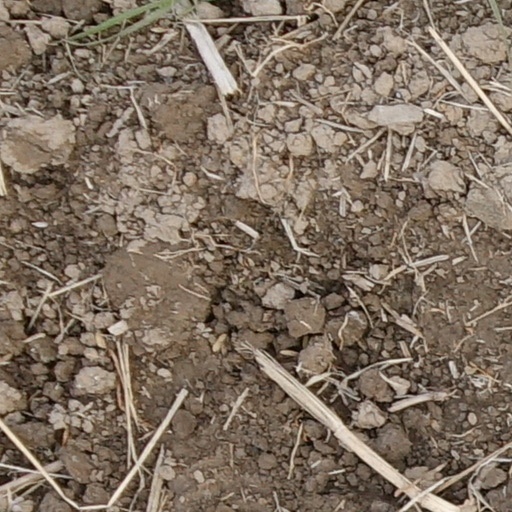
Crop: wheat